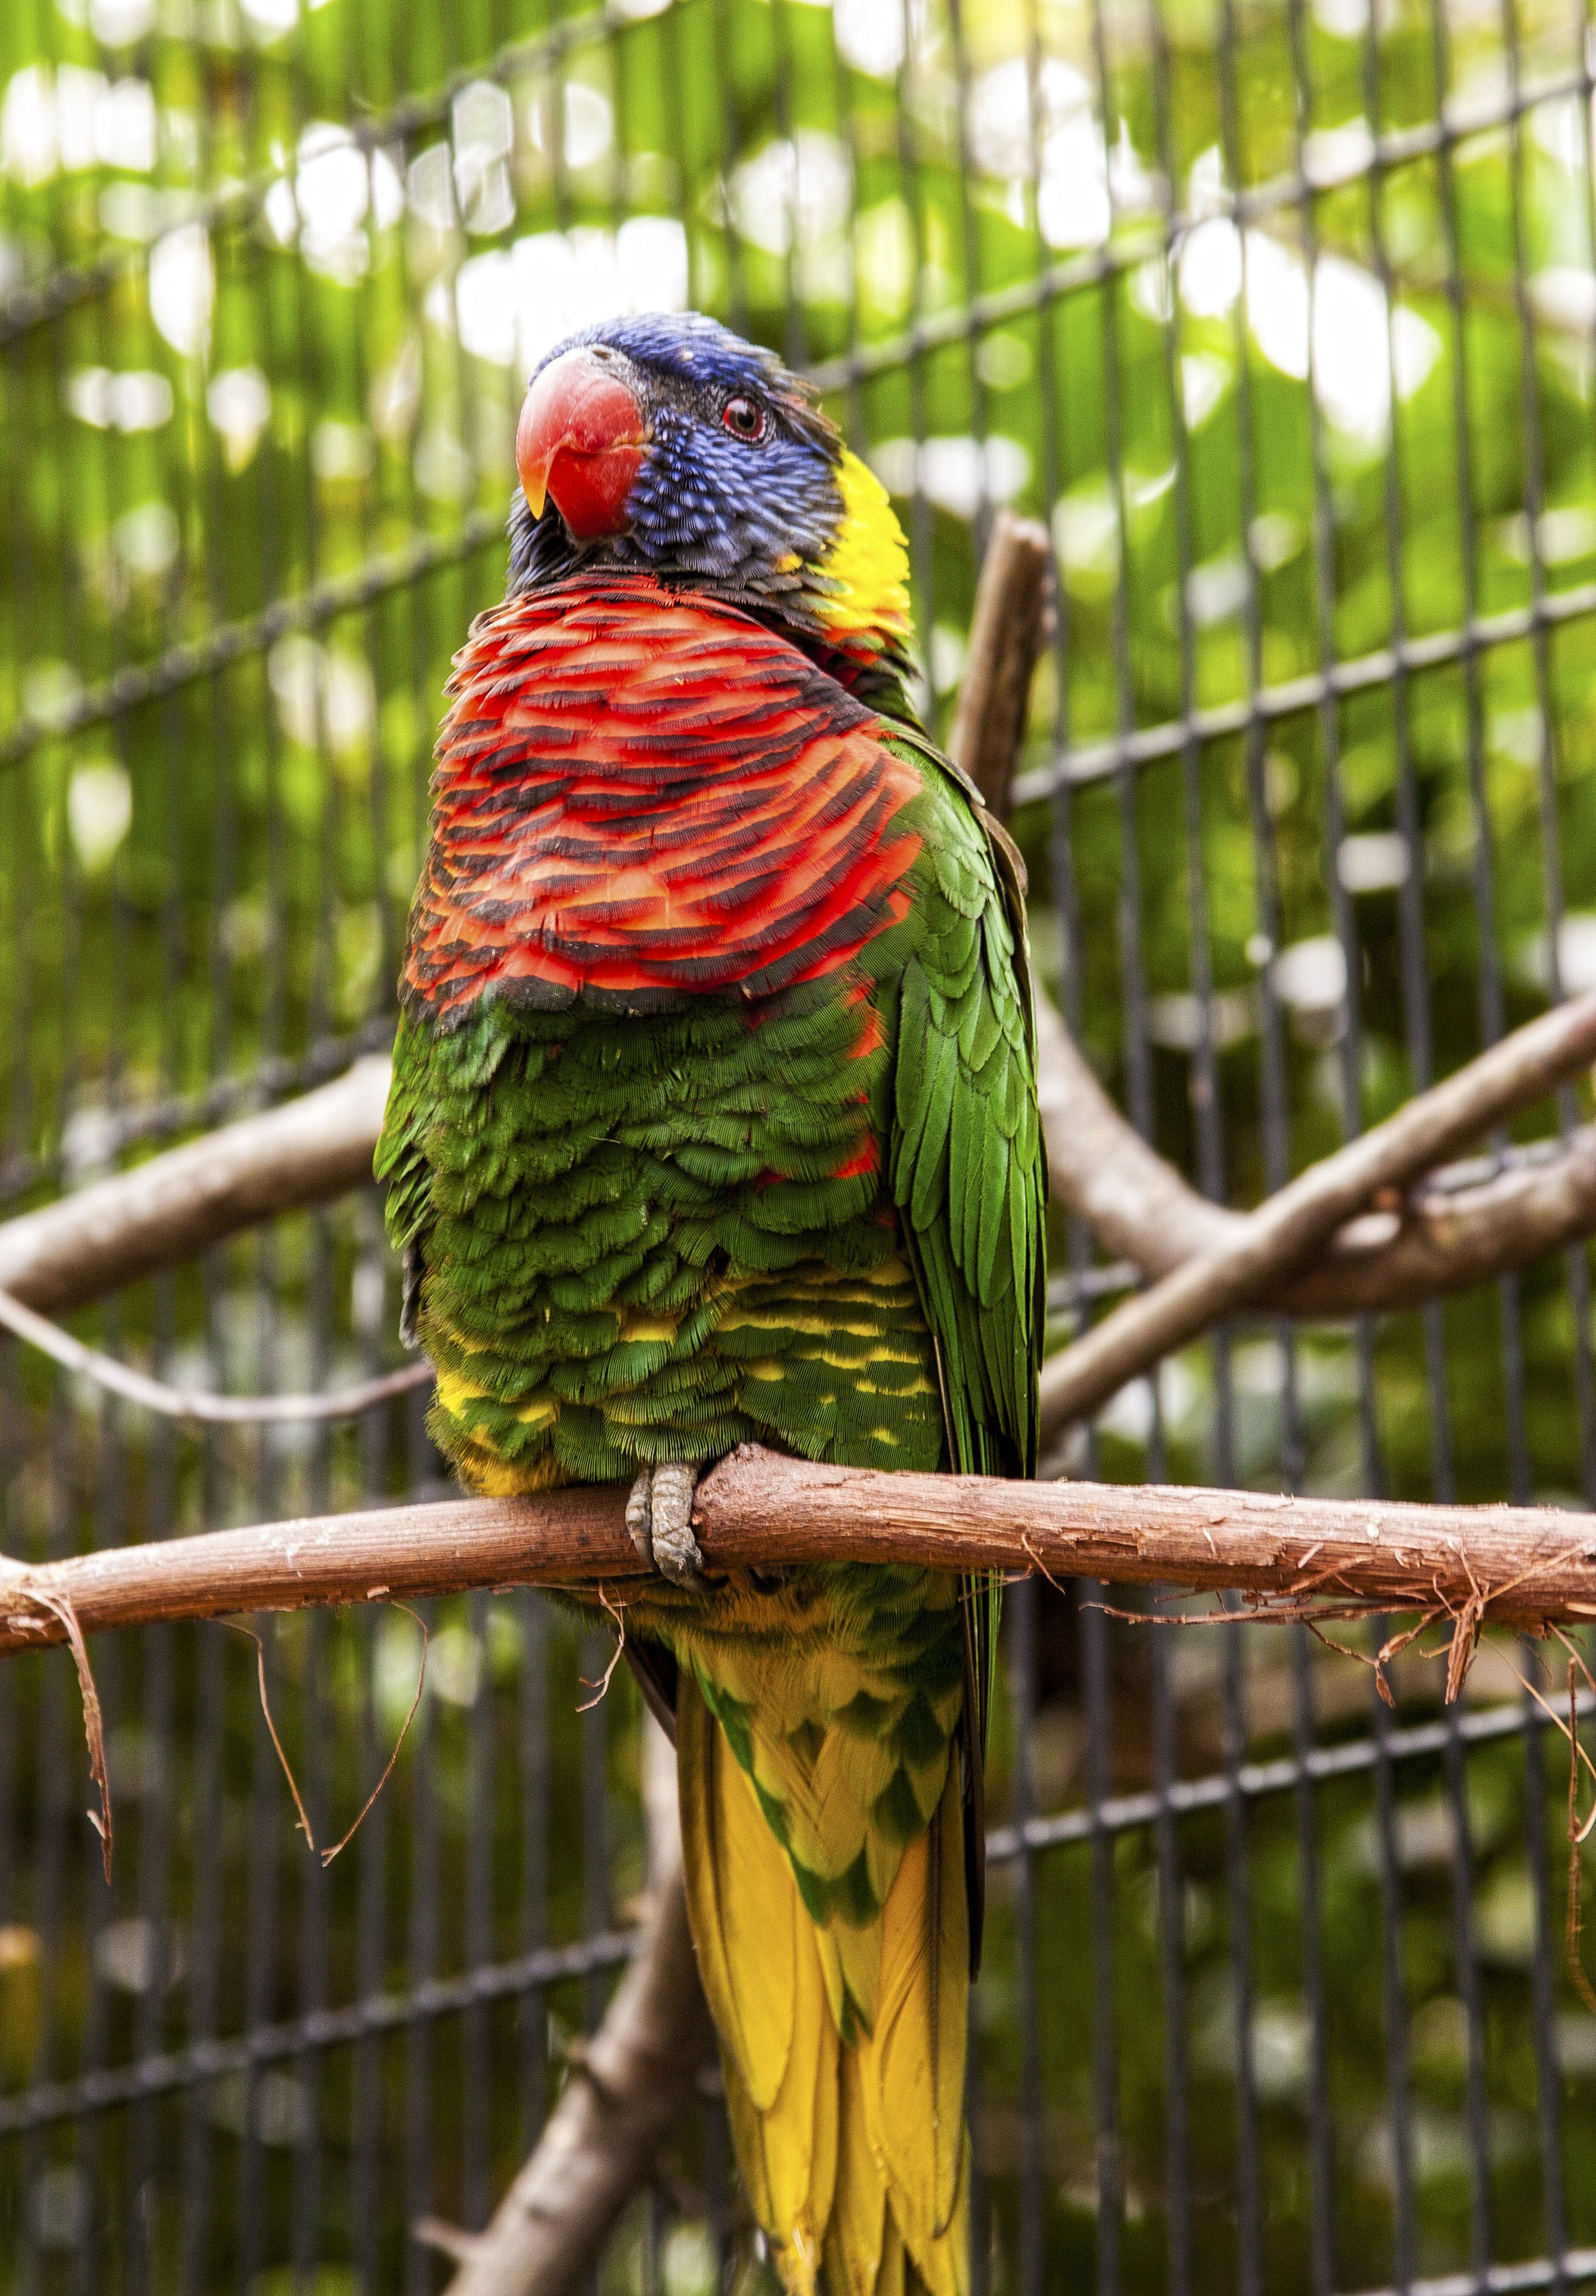
branch, bird, wildlife, zoo, beak, colorful, feather, fauna, lorikeet, macaw, vertebrate, parrot, parakeet, florida, proud, common pet parakeet